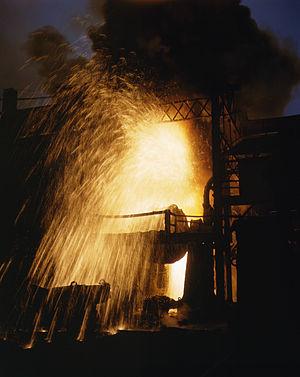
Convertisseur Bessemer (fonte à acier), Allegheny Ludlum Steel Corp., Brackenridge, Pa.
Le procédé Bessemer est un procédé d'affinage de la fonte brute, aujourd’hui disparu, ayant servi à fabriquer de l'acier peu coûteux. Ce procédé porte le nom de son inventeur, Henry Bessemer, qui le brevette en 1855 et le perfectionne avec la Henry Bessemer and Company, société implantée à Sheffield, ville du Nord de l'Angleterre.